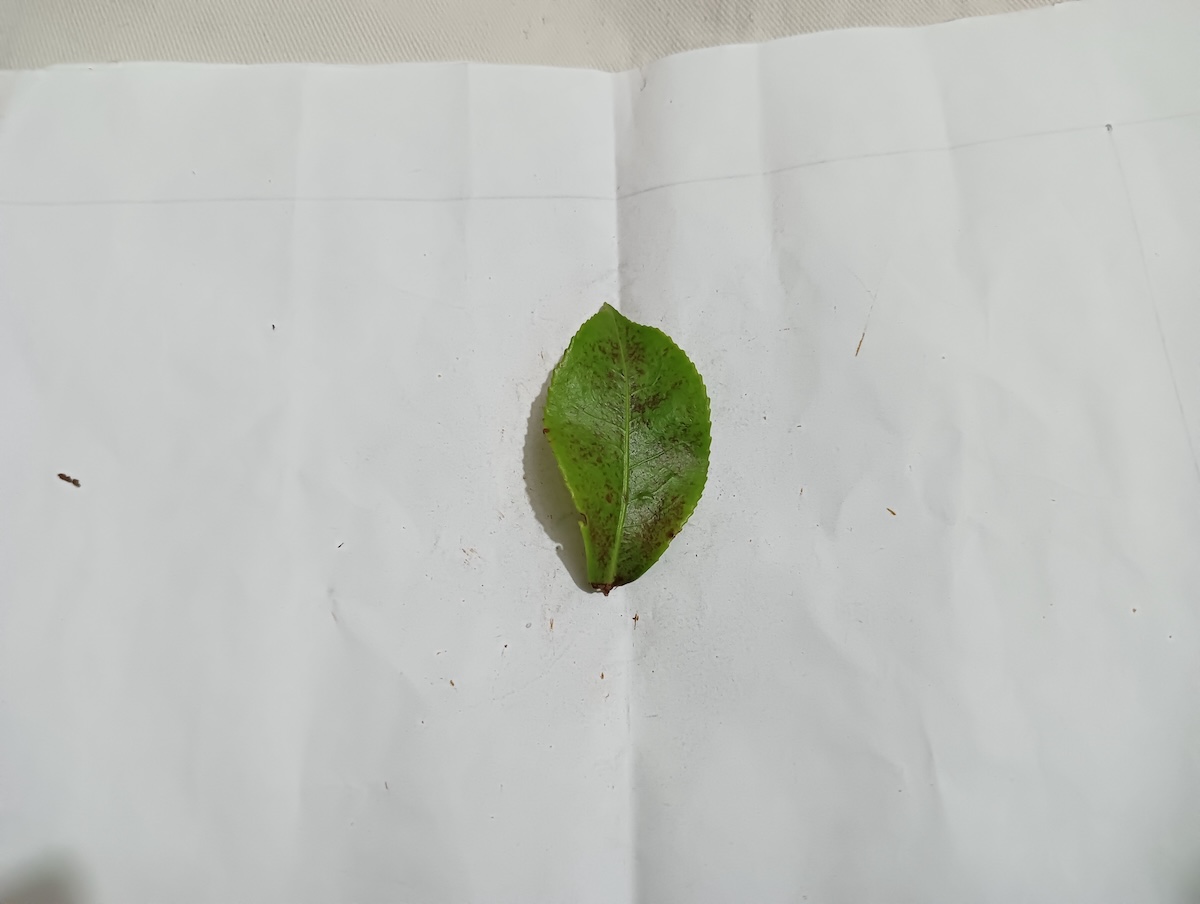
Label: Red spider